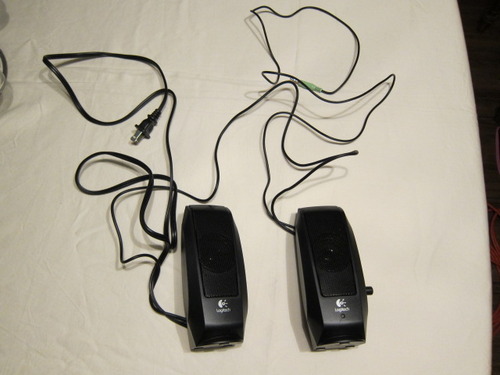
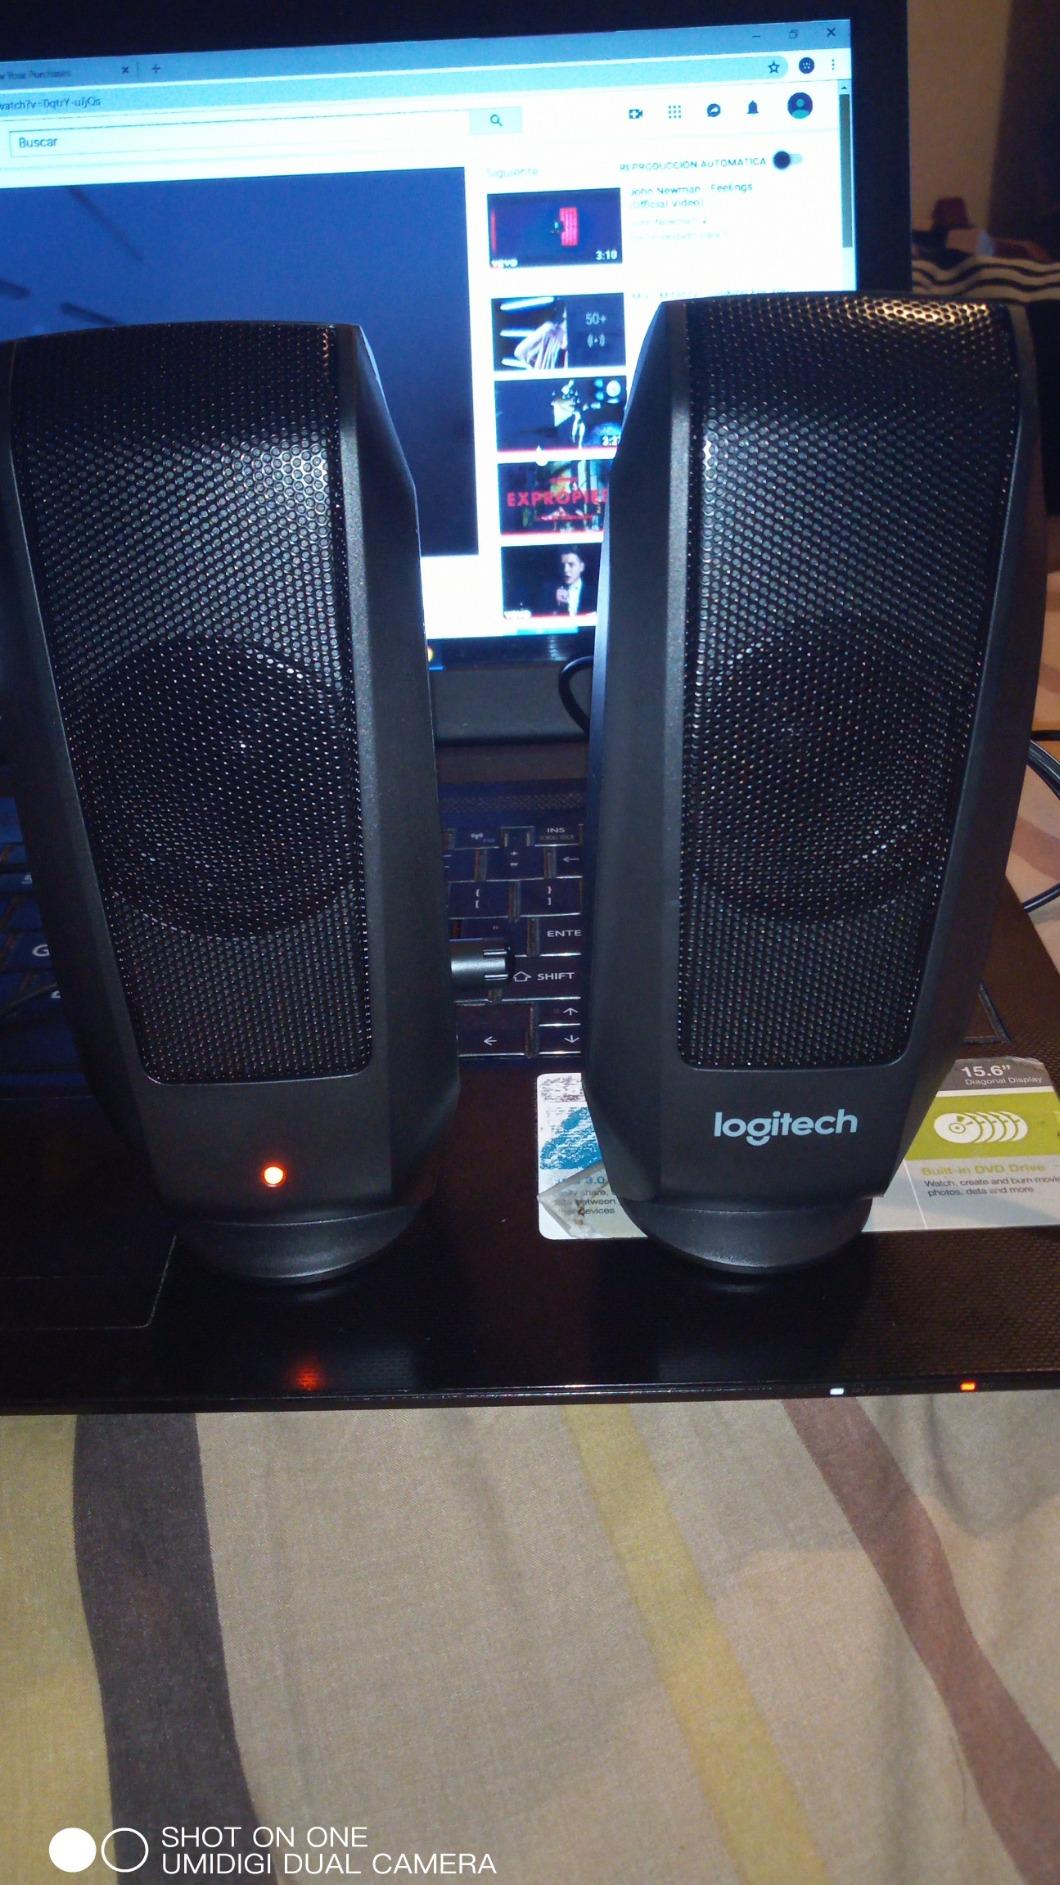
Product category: speaker
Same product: yes